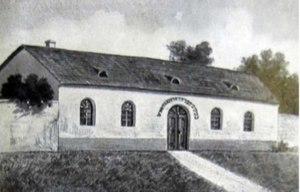
La synagogue de Linz en Autriche, inaugurée en 1877 et située au 26 Bethlehemstraße, a été détruite en 1938 lors de la nuit de Cristal, comme la plupart des lieux de culte juif en Allemagne et en Autriche annexée par le Reich allemand,